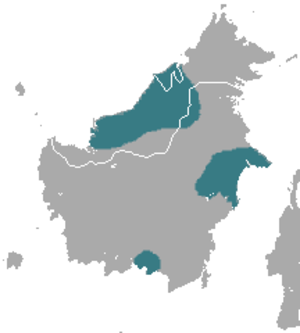
Tupaia picta est un mammifère de la famille des Tupaiidae.